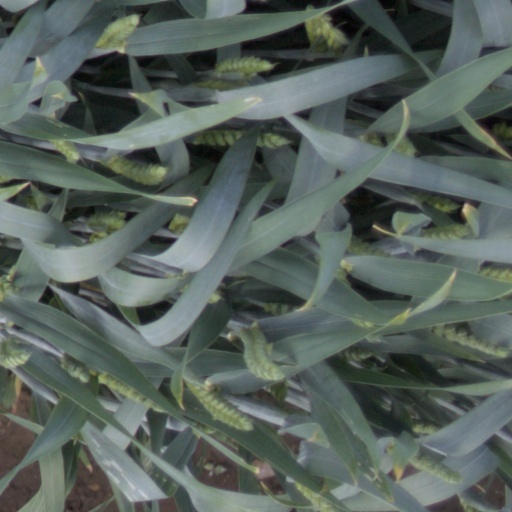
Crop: wheat